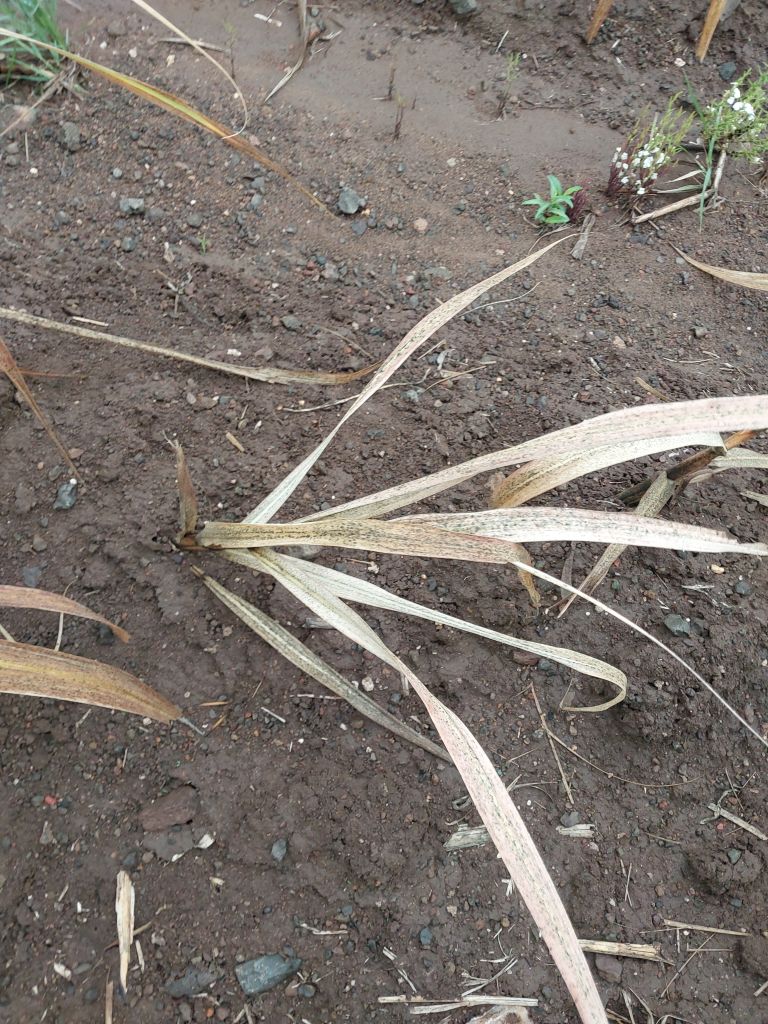
Label: Sett Rot